John Friedlander

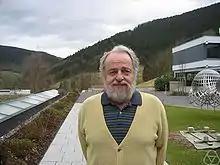
Friedlander in 2008

John Friedlander is a Canadian mathematician specializing in analytic number theory. He received his B.Sc. from the University of Toronto in 1965, an M.A. from the University of Waterloo in 1966, and a Ph.D. from Pennsylvania State University in 1972. He was a lecturer at M.I.T. in 1974–76, and has been on the faculty of the University of Toronto since 1977, where he served as Chair during 1987–91. He has also spent several years at the Institute for Advanced Study. In addition to his individual work, he has been notable for his collaborations with other well-known number theorists, including Enrico Bombieri, William Duke, Andrew Granville, and especially Henryk Iwaniec.